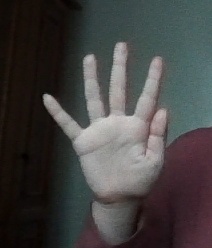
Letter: sheen